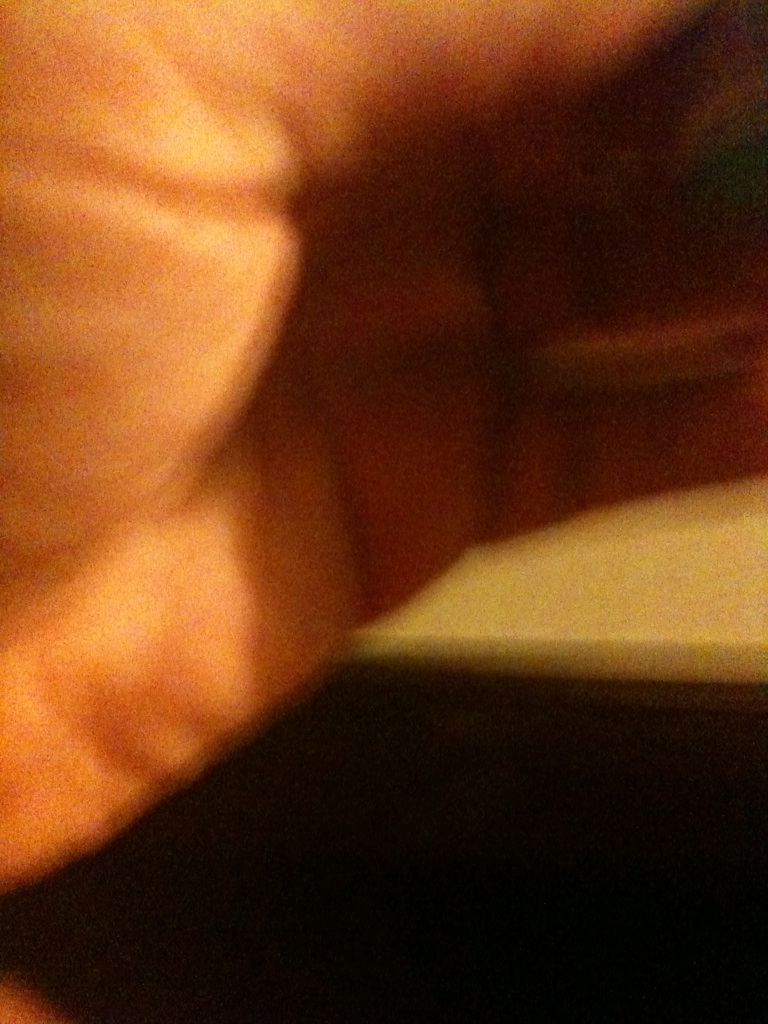Question: What is the name of this product?
Answer: unanswerable